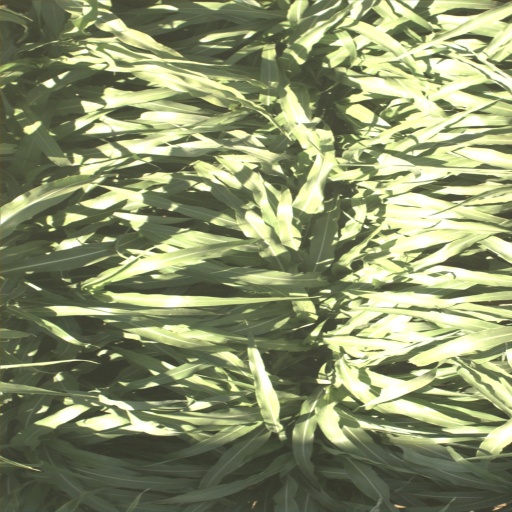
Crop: sorghum